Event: Nepal Earthquake
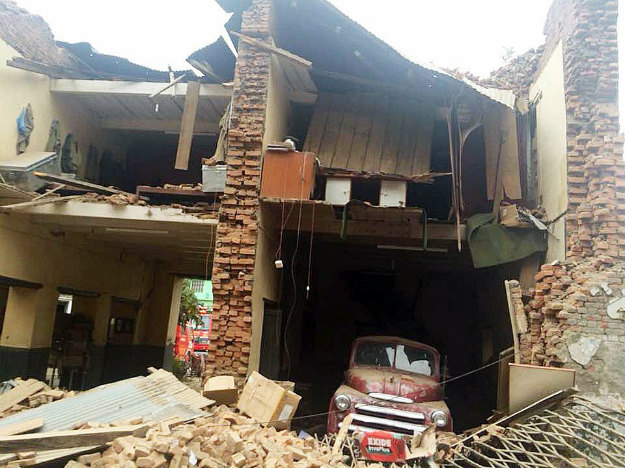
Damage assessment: damage